24th Ohio Infantry Regiment

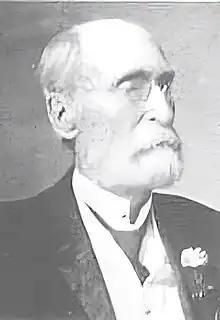
Post-War photo of Col. David J. Higgins.

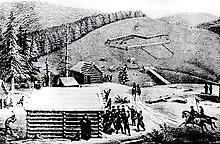
Fort Monroe on Cheat Summit. Observing the fort and the entrenchments on Cheat Summit, a Confederate Colonel declares, "It would be madness to make an attack." (Virginia State Archives).

In September 1861, General Robert E. Lee ordered the Army of the Northwest to isolate and capture Cheat Summit Fort. On September 12, in the cover of a stormy night, the Confederates advanced on the fort, overrunning a party of guards and killing a lieutenant. At daylight, a wagon train guarded by the 24th Ohio left the summit for Camp Elkwater—about eight miles away—but was ambushed and captured by Rust's brigade.